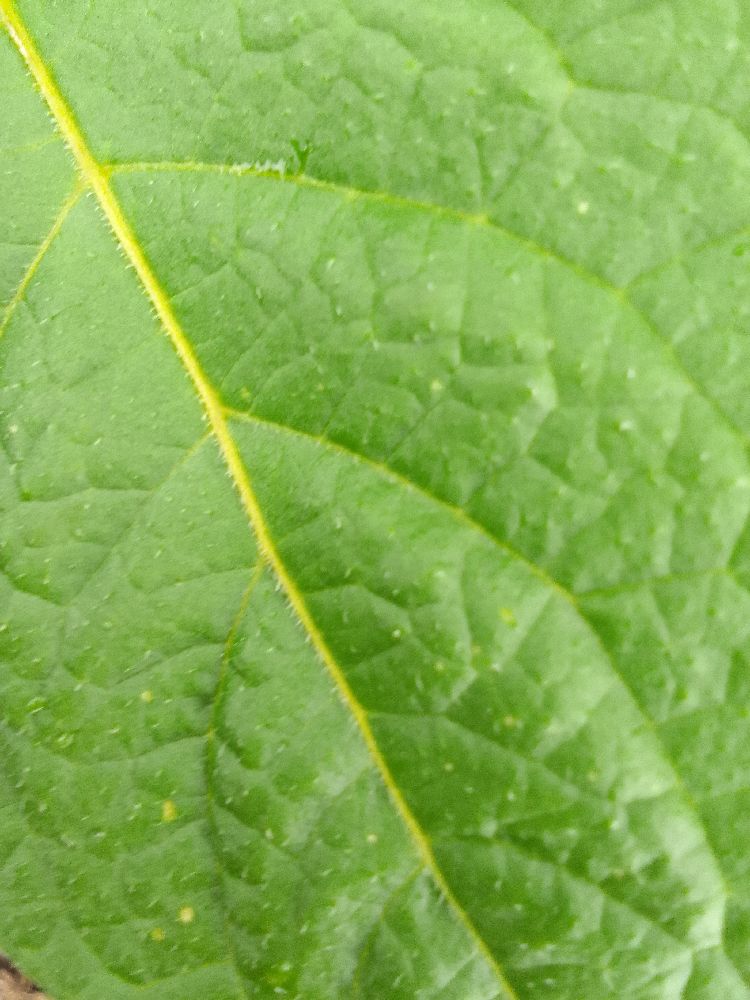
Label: Healthy